QFC

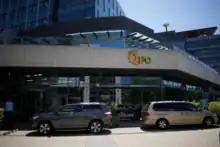
QFC's flagship store located in Kirkland, Washington

Over the years, QFC has expanded aggressively through acquisitions. When A&P abandoned the Seattle area in 1974, QFC took over several locations. They expanded to surrounding counties in the 1990s by acquiring and renaming Olson's Food Stores, Johnny's Food Centers, Stock Market Grocery Stores, and several Thriftway stores. Between 1990 and 1996, thirty stores were acquired from eleven independent grocery chains. Among them was Olson's Foods, a Lynnwood-based chain with twelve existing stores and four new stores in development. Reed's Super Valu in Port Hadlock and Stock Market Foods in Port Townsend were acquired in 1997, and the company also expanded into Oregon in the Portland metropolitan area.